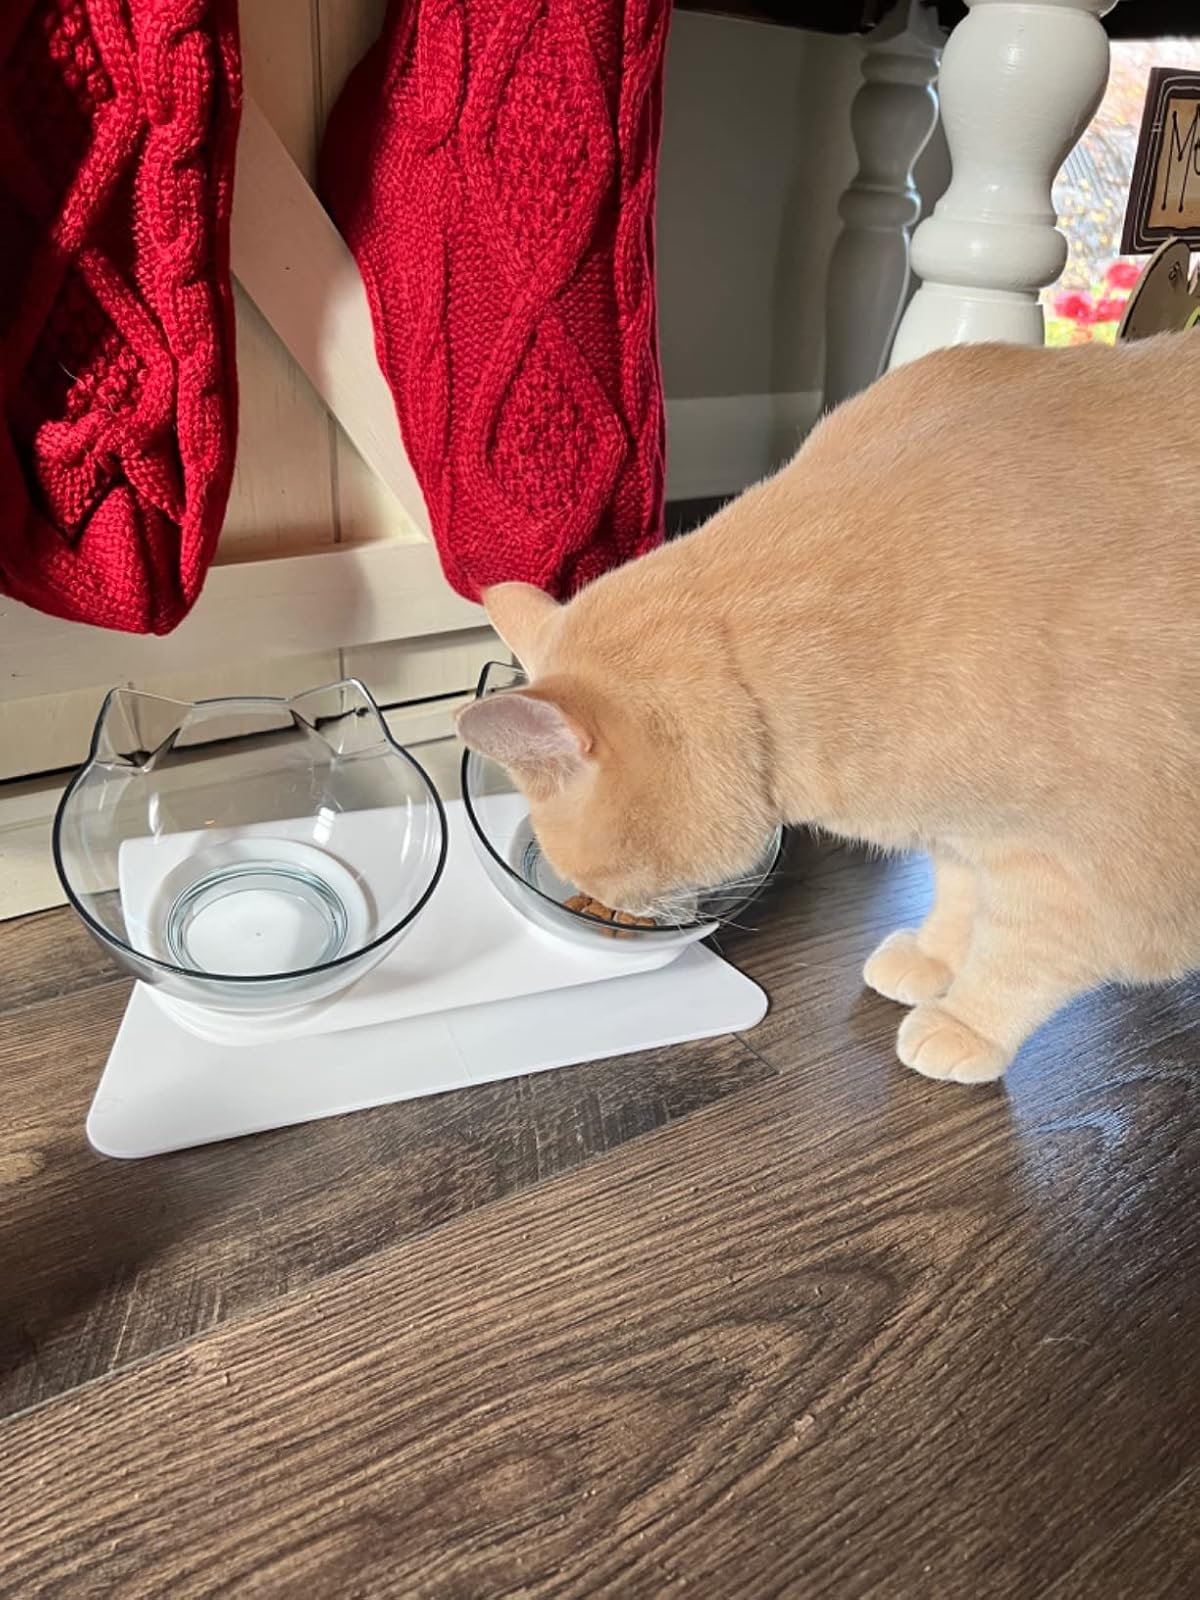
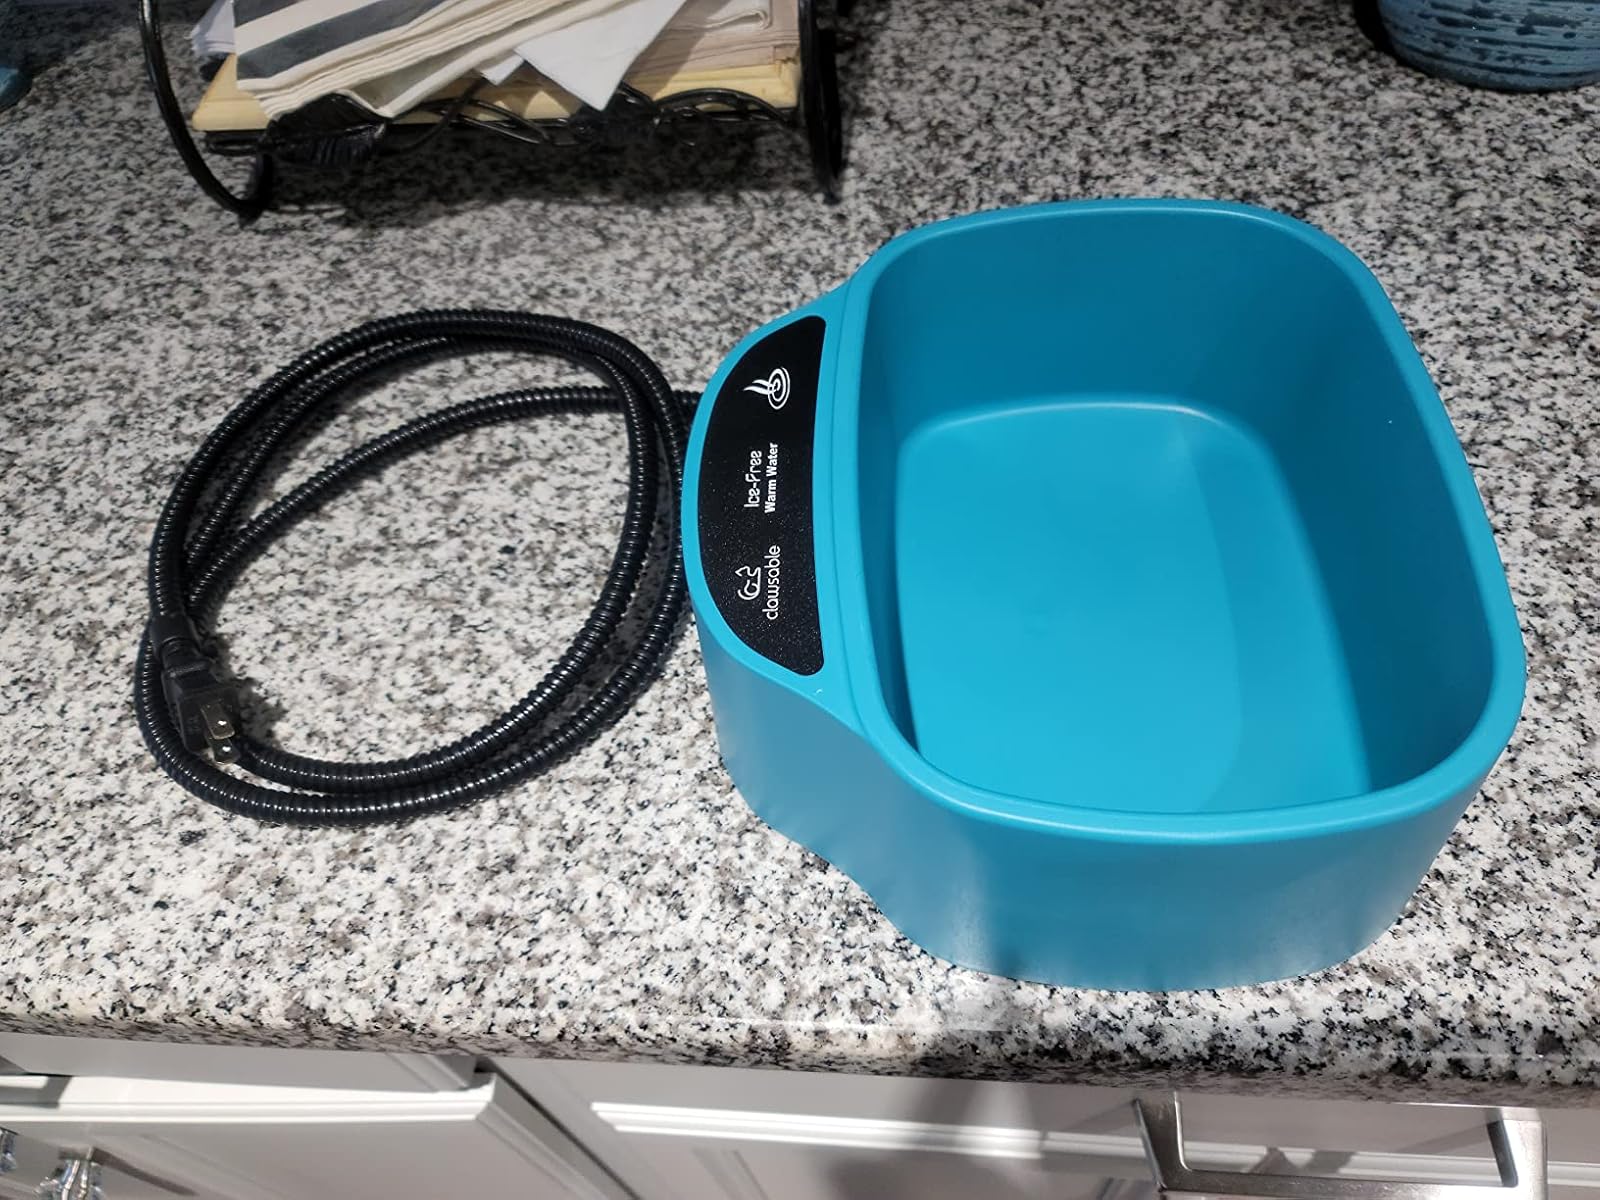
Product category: items_bowl
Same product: no